HMS Pomone (1805)

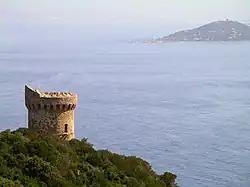
A Genoese tower in Corsica

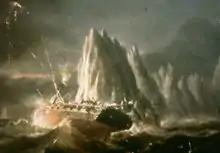
"Pomone" wrecking, from the Hampshire and Wight Trust for Maritime Archaeology

On 30 April, "Pomone" reached the Bay of Sagone in Corsica, in company with the 40-gun frigate "Unite", Captain Chamberlayne. The next morning the 18-gun , joined them. There were three vessels in the bay: the 26-gun "Giraffe" of about 1,100 tons, the 24-gun of about 900 tons, and an armed merchant vessel of about 500 tons. A battery of four guns and a mortar covered the vessels, there were regular troops with field pieces on site, and what Barrie described as a Martello tower above the battery had a cannon too. Barrie would later discover from a prisoner that "Nourrice" had a crew of 160 men and "Giraffe" a crew of 140 men.